St Mary's Church, Harrow on the Hill

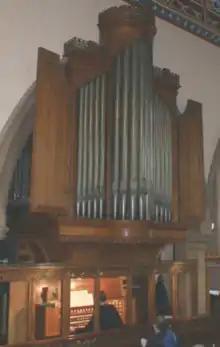
Martin Singleton playing St Mary's T.C.Lewis organ, 2001

The chancel roof, which had been renewed in the 18th century, was decorated in 1972 by Campbell Smith & Co.